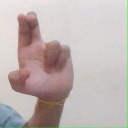
अक्षर: आ